Healthcare in Romania

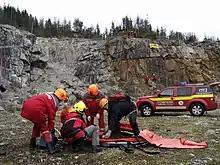
SMURD in action near Cluj-Napoca

In November 2011, the Government proposed a completely new healthcare system. The main changes are: the privatization of all hospitals and public clinics, the replacement of the public NHCIS with private insurers and the mandatory contribution to a private healthcare contractor. As president Băsescu declared, "Hospitals must become Plcs or charity institutions, the management must be privatized." Furthermore, the changes also mention the fact that diseases should be treated with local, generic medicine rather than expensive treatments and that doctors will be able to negotiate their salary. The people who are not required to co-pay are teens under the age of 18, people with a monthly income of less than €150 or people without an income at all. The proposal was withdrawn in January 2012. It caused great controversy and received extensive media coverage. As a result of the proposal, Raed Arafat quit his job as a state secretary. This caused protests in Bucharest and other major cities in Romania. The protests ceased on 6 February, when the Government headed by Emil Boc resigned.